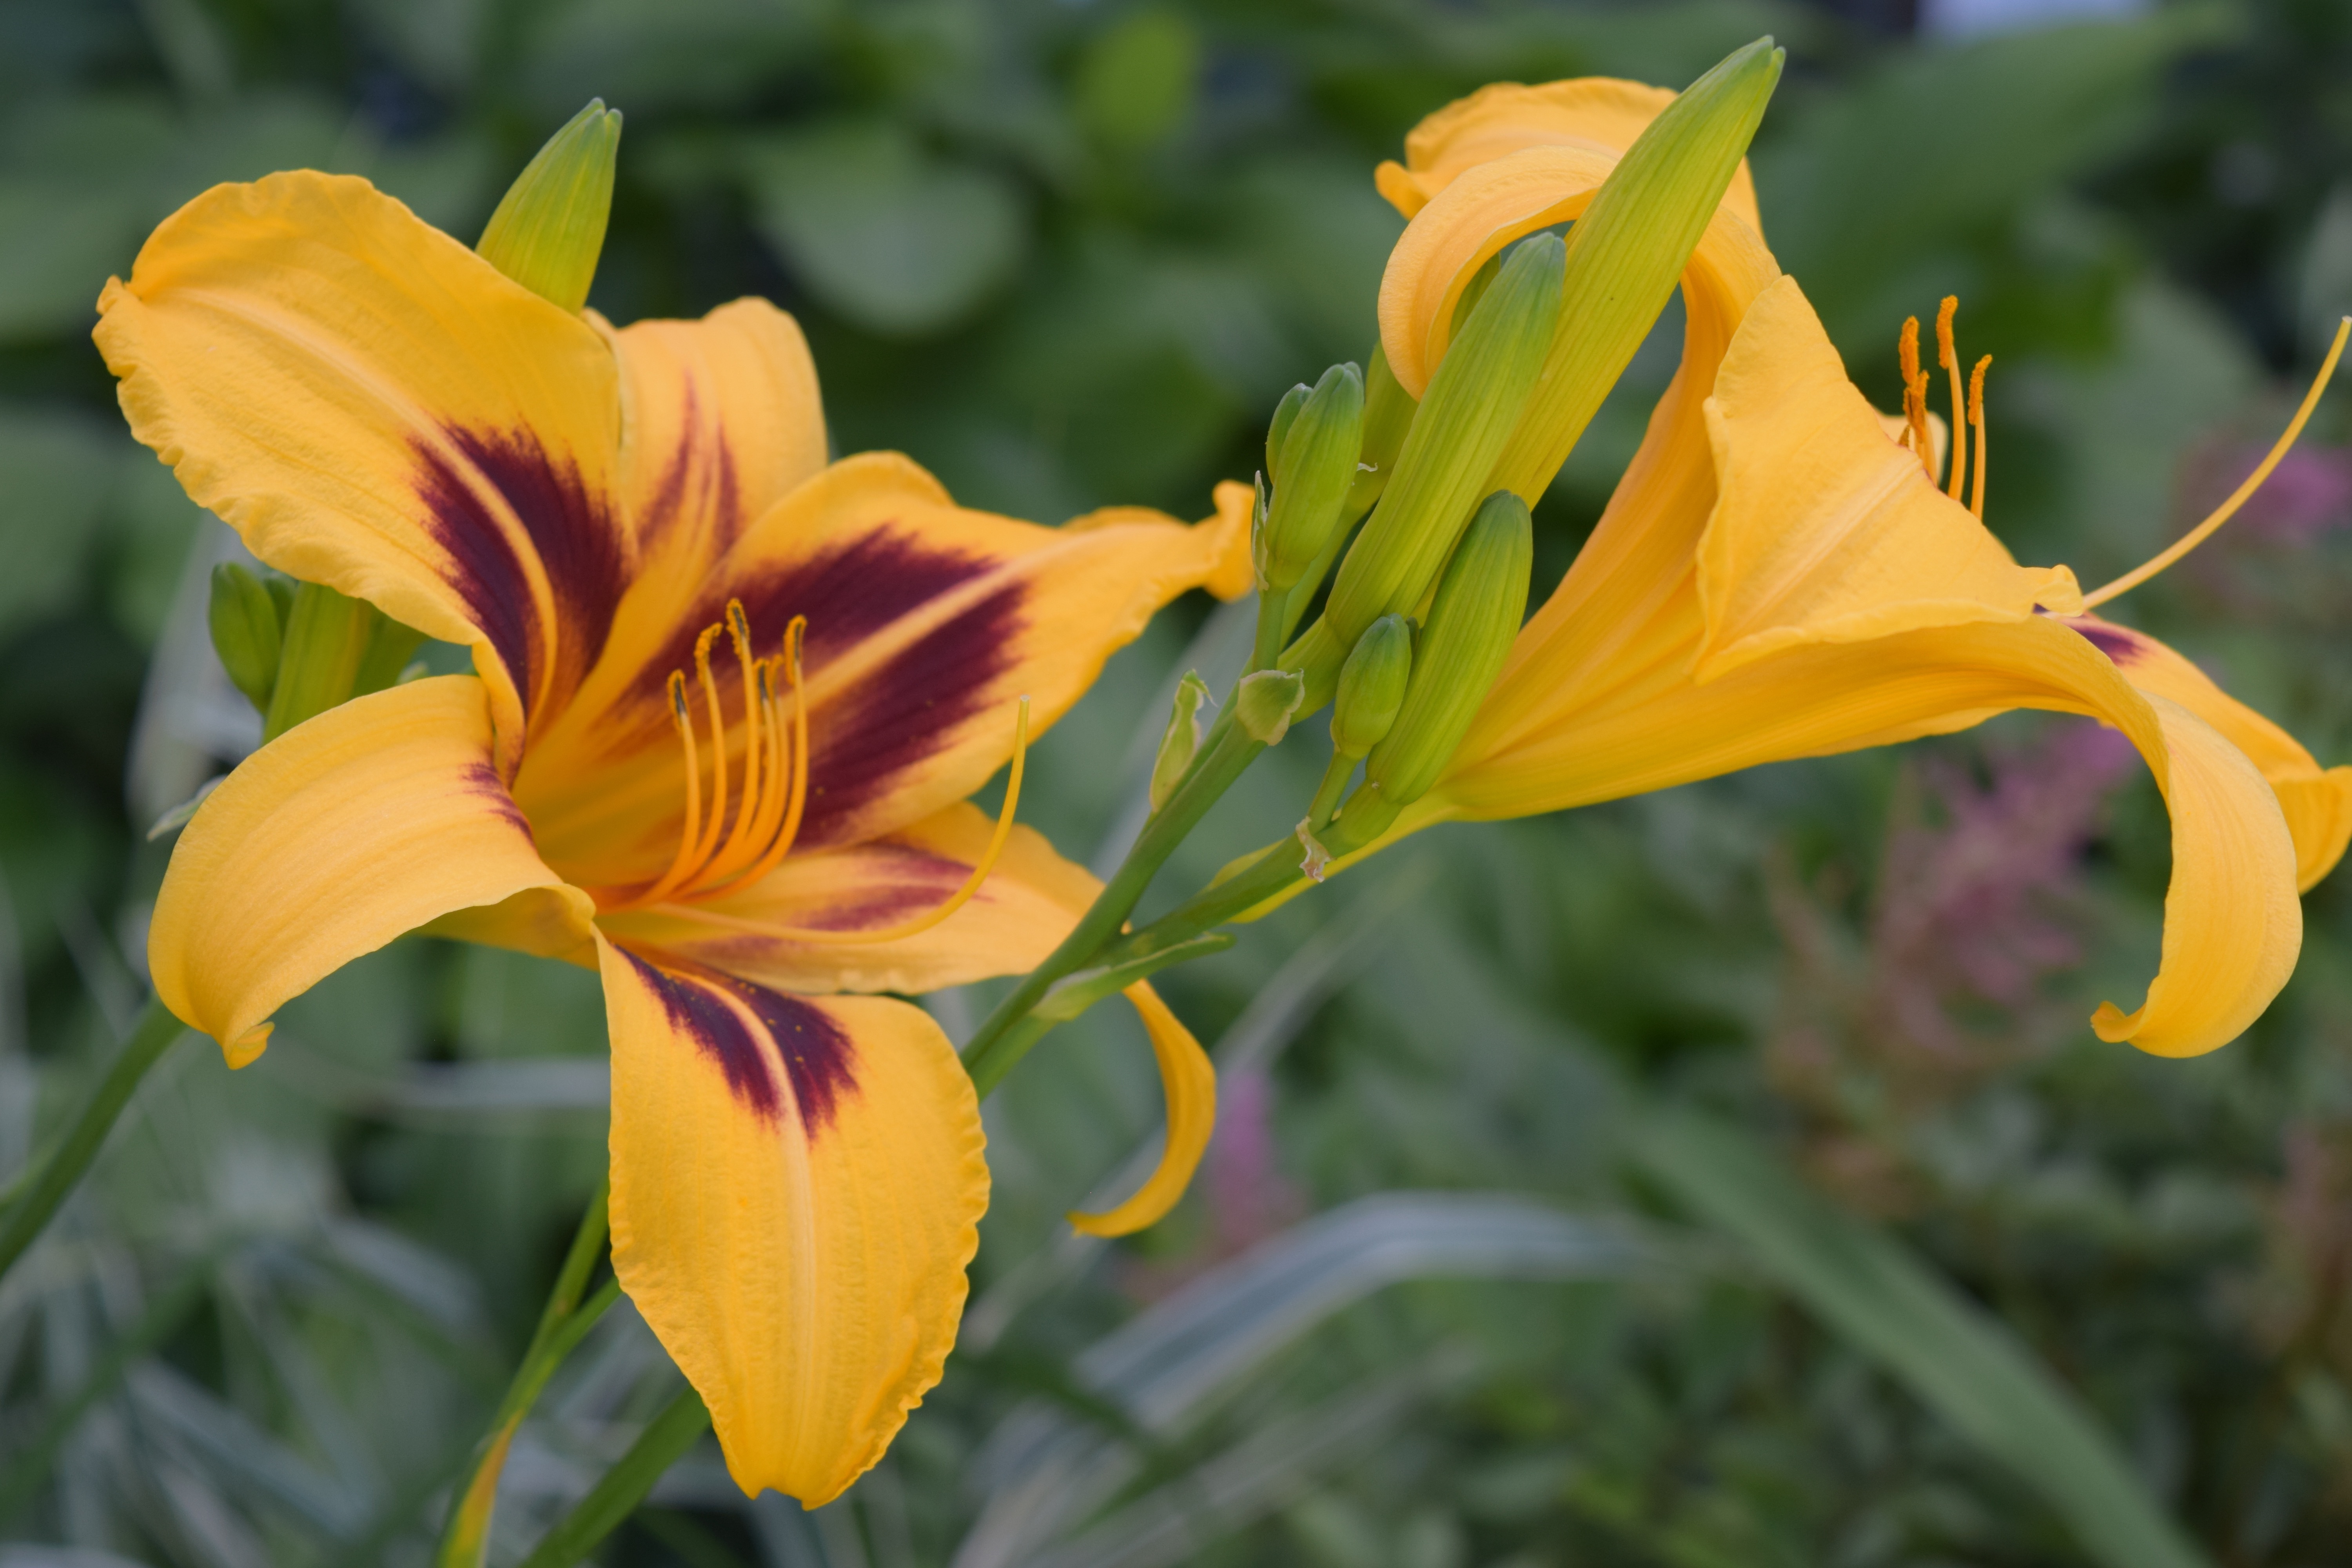
plant, flower, petal, botany, yellow, garden, flora, wildflower, lily, yellow flowers, daylily, macro photography, flowering plant, daylilies, orange lily, plant stem, land plant